Constance I of Sicily

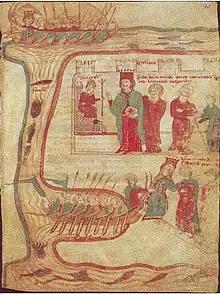
Constance imprisoned, from " Liber ad honorem Augusti".

Once Henry had withdrawn with the bulk of the imperial army, the towns that had fallen to the Empire immediately declared their allegiance to Tancred, for the most part now fearing his retribution. Nicholas of Ajello, son of Matthew and former Archbishop of Salerno, who was helping defend Naples, wrote letters about the events to his friends in Salerno. Thus the populace of Salerno saw an opportunity to win some favour with Tancred, so they taunted and besieged the defenseless Constance at Castel Terracena. Constance presented herself on a balcony and spoke to them in the tone of mild remonstrance and admonition, trying to tell them that the situation might improve and the defeat of Henry might be exaggerated by Nicholas, but the Salernitans were determined to capture her for Tancred, so they continued the siege. Constance locked herself in her room, locked the windows, and prayed to God for help and revenge. After a rapid negotiation with Elia di Gesualdo, a distant relative of Tancred, Constance voluntarily went out under the condition that her German guards were allowed to leave unharmed. She was then arrested by Elia (and some barons of Apulia who were related to her) and delivered to Tancred in Messina by Admiral Margaritus of Brindisi (her brother-in-law who had helped in the defence of Naples), on a bireme galley or dromon with 200 rowers. She was in her attire as empress, wearing a dress quilted with gold and decorated with roses, a cloak covered with precious jewels, and her hair was strewn with gems, making her look like a goddess. Thus she became an important and valuable prize given that Henry had every intention of regaining. When meeting Constance, Tancred blamed her for the invasion, but she proudly responded that she was just taking back her dominion, stolen by Tancred. By September 20, Henry learned the abduction of his wife at Genoa.